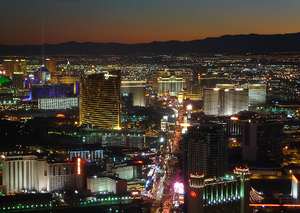
Une attraction touristique, appellation protégée en Région wallonne, est un lieu de destination constitué d’un ensemble d’activités et de services intégrés clairement identifiables, exploité de façon régulière comme pôle d’intérêt naturel, culturel ou récréatif et aménagé dans le but d’accueillir touristes, excursionnistes et visiteurs locaux sans réservation, à l’exclusion des activités foraines. Il s'agit également de sites d'intérêt visités par des touristes. Ne constituent pas une attraction touristique les lieux offrant une simple location de matériel, les paysages, les villes, les sites librement accessibles et les lieux destinés à la pratique sportive pure, à l’organisation de spectacles, d’événements culturels, sportifs ou festifs.